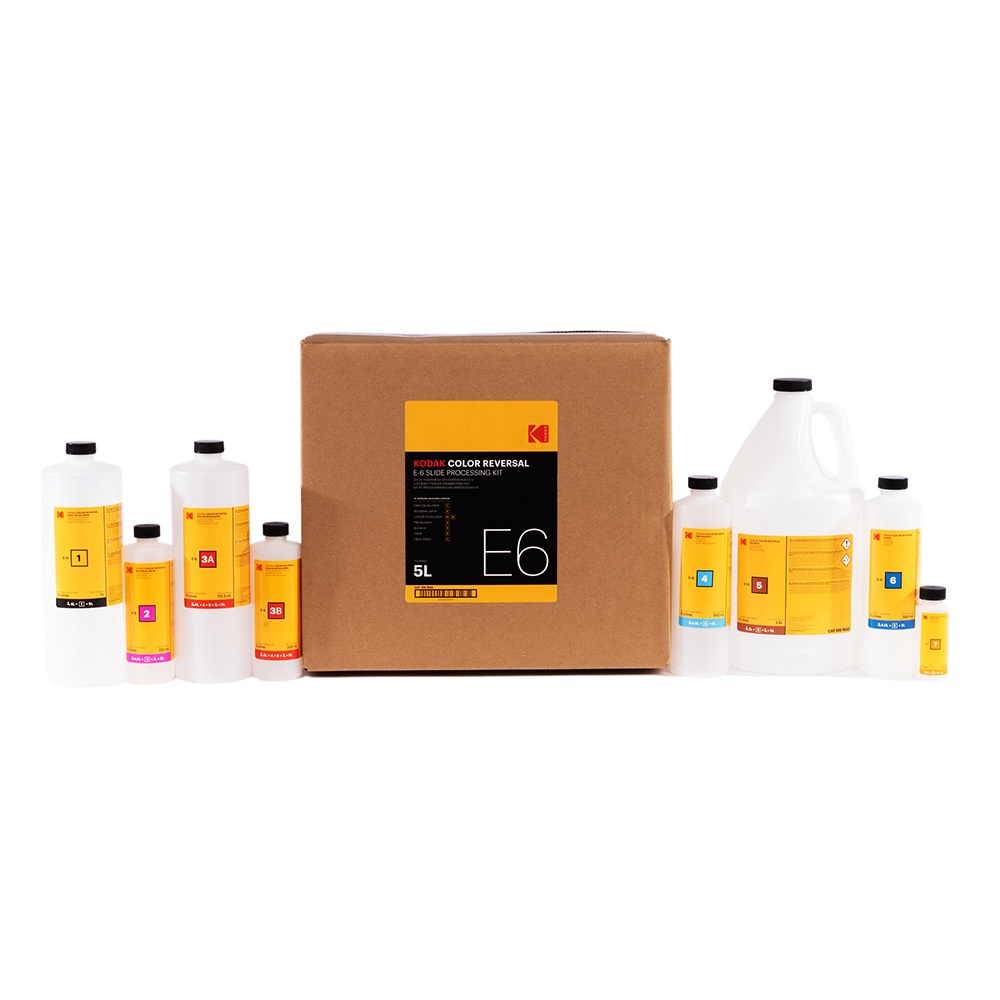
Color Reversal E-6 Slide Processing Kit To Make 5L (5 Liters)
Brand: Kodak
Labs worldwide have long relied on Kodak chemicals for their extremely high quality, lower replenishment rates, and cost effectiveness. The Kodak Color Reversal E-6 Slide Processing Kit i s specially designed for customers who process small batches of color reversal films in rotary-tube processors, small tanks, or other single-use processes. Each kit makes 5 litres of first developer, reversal bath, color developer, pre-bleach, bleach, fixer and final rinse to give you the reliable performance you expect from Kodak chemicals. Safety Data Sheet (SDS) (English) Safety Data Sheet (SDS) (International Translations) CAT 1067643
Category: Cameras & Optics > Photography > Darkroom > Photographic Chemicals > Reversal Baths